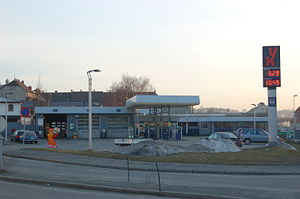
YX Energi
En YX-tankstation i Lade ved Trondheim i Norge.
YX Energi, tidligere kendt som Hydro Texaco, er en norsk-dansk tankstationskæde, som blev dannet efter fusionen af Hydro og Texaco-kæderne i 1995. I 2006 blev selskabet opkøbt af Reitangruppen. Som følge af opkøbet blev der etableret 7-Eleven-butikker på flere af stationerne.